Preah Sihanouk province

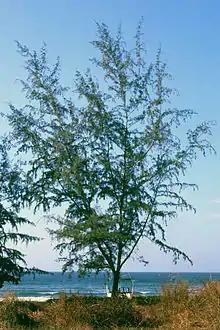

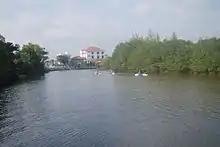
Ou Trojat Jet River kayaking

The mangrove lined Ou Trojak Jet river runs from Otres pagoda to Otres beach is the city's longest river popular with both canoeists and anglers, the lower section harbours a marina. Restaurants along the south bank of the river serve fresh seafood supplied by the local inshore fishing boats.